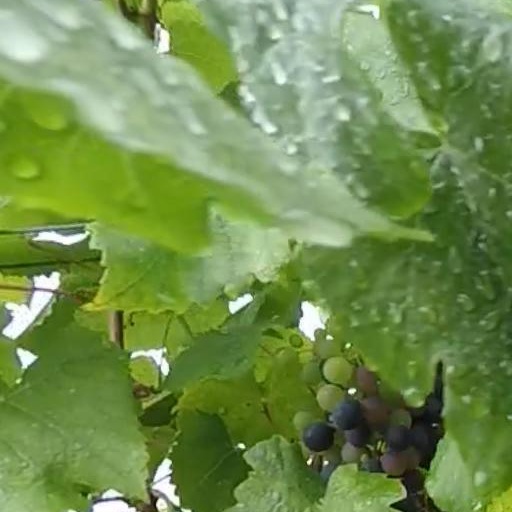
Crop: grape